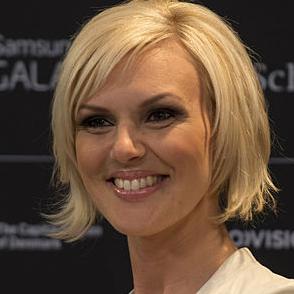
Age: 29